Evald Nielsen

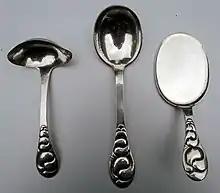
Silversmith Evald Nielsen - anno 1924 No 4

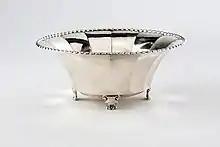
Silversmith Evald Nielsen - anno 1924 No 4

Evald Nielsen opened his workshop the year after the well known Georg Jensen started as silversmith. In the years to come Evald Nielsen put his mark on the Danish skønvirke-style (jugend).